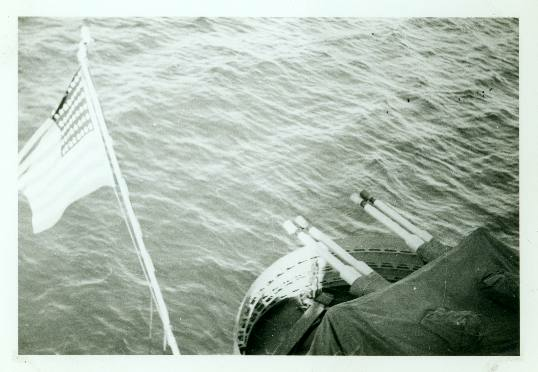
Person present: No